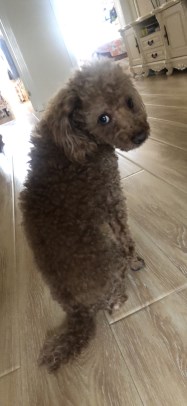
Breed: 7449-n000128-teddy